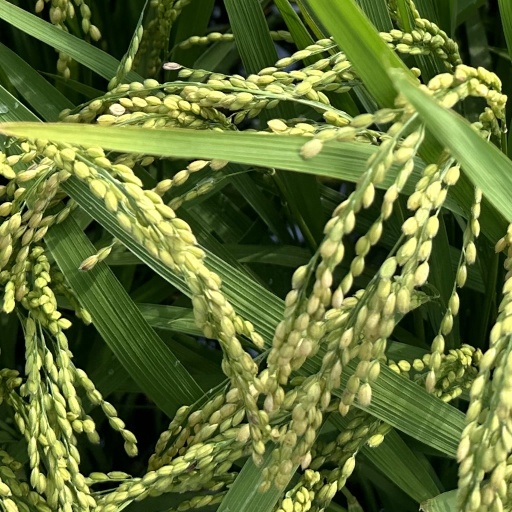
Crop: rice